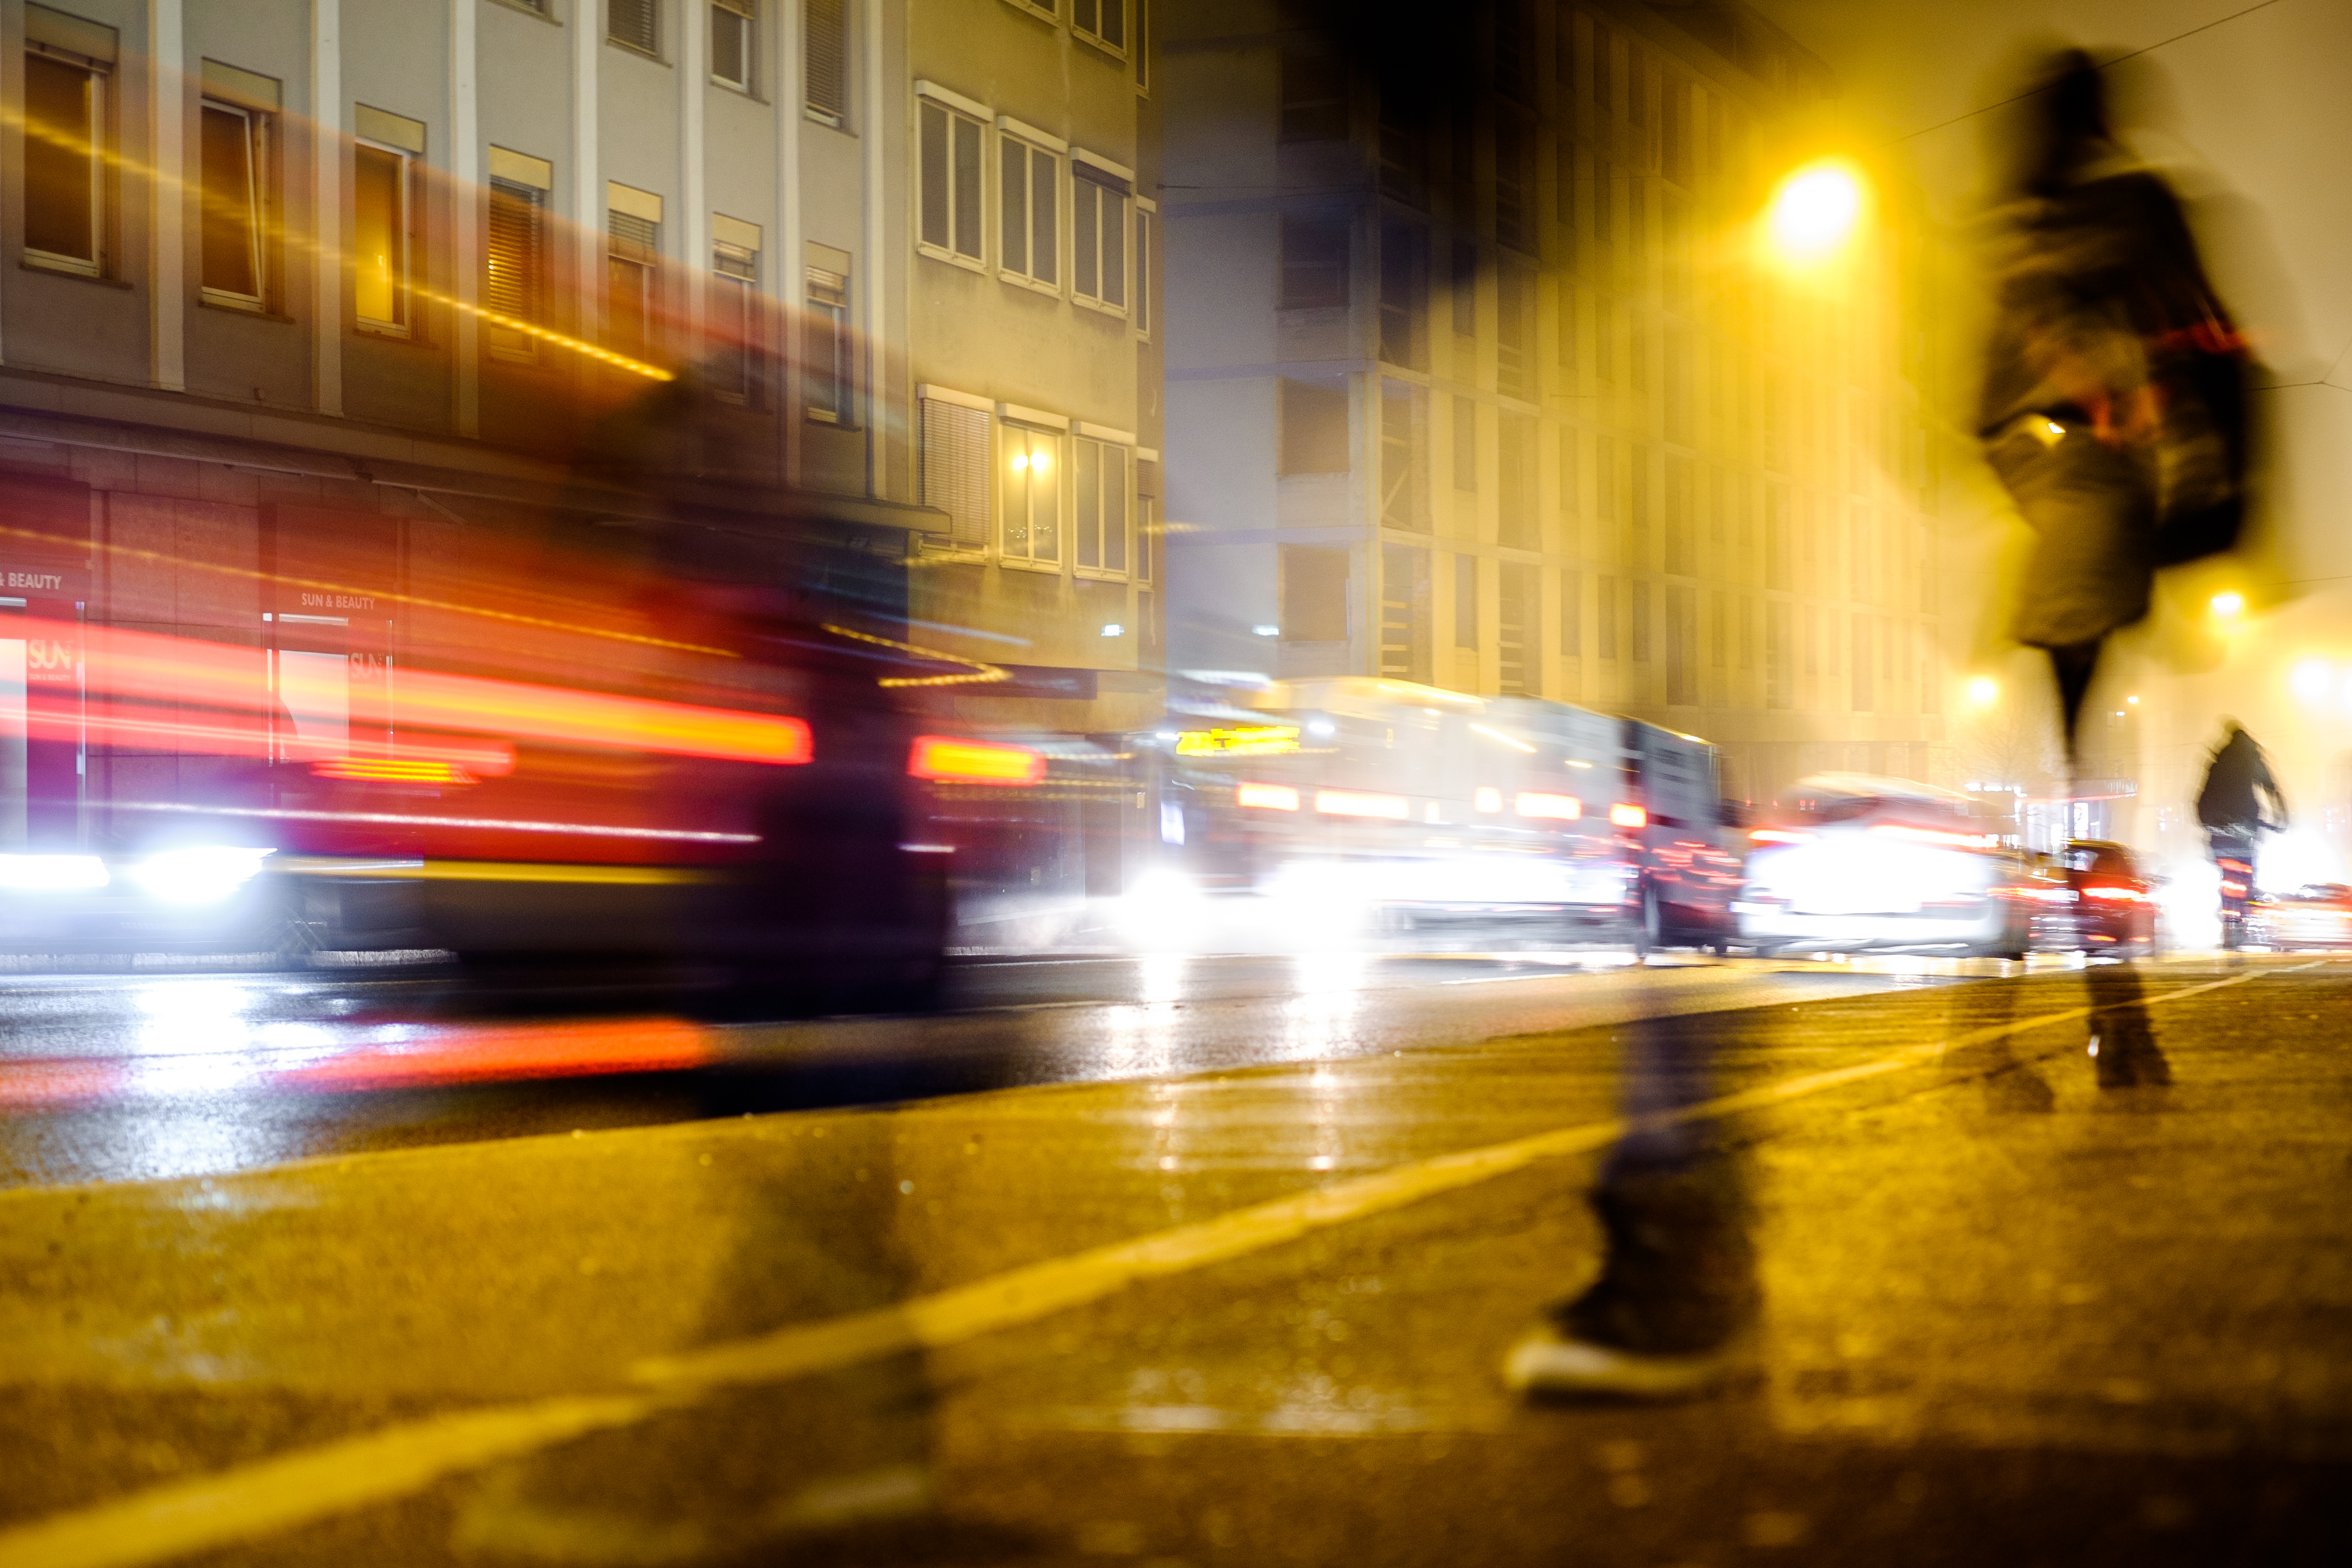
pedestrian, light, road, street, night, morning, evening, reflection, color, yellow, infrastructure